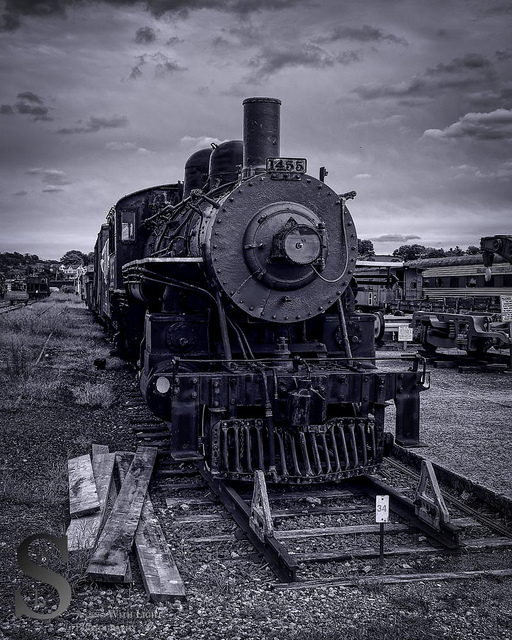
A steam engine sitting on the tracks in train yard.

Am old train sitting on a small piece of track.

A black train is parked on the tracks.

The antique train is parked on the tracks.